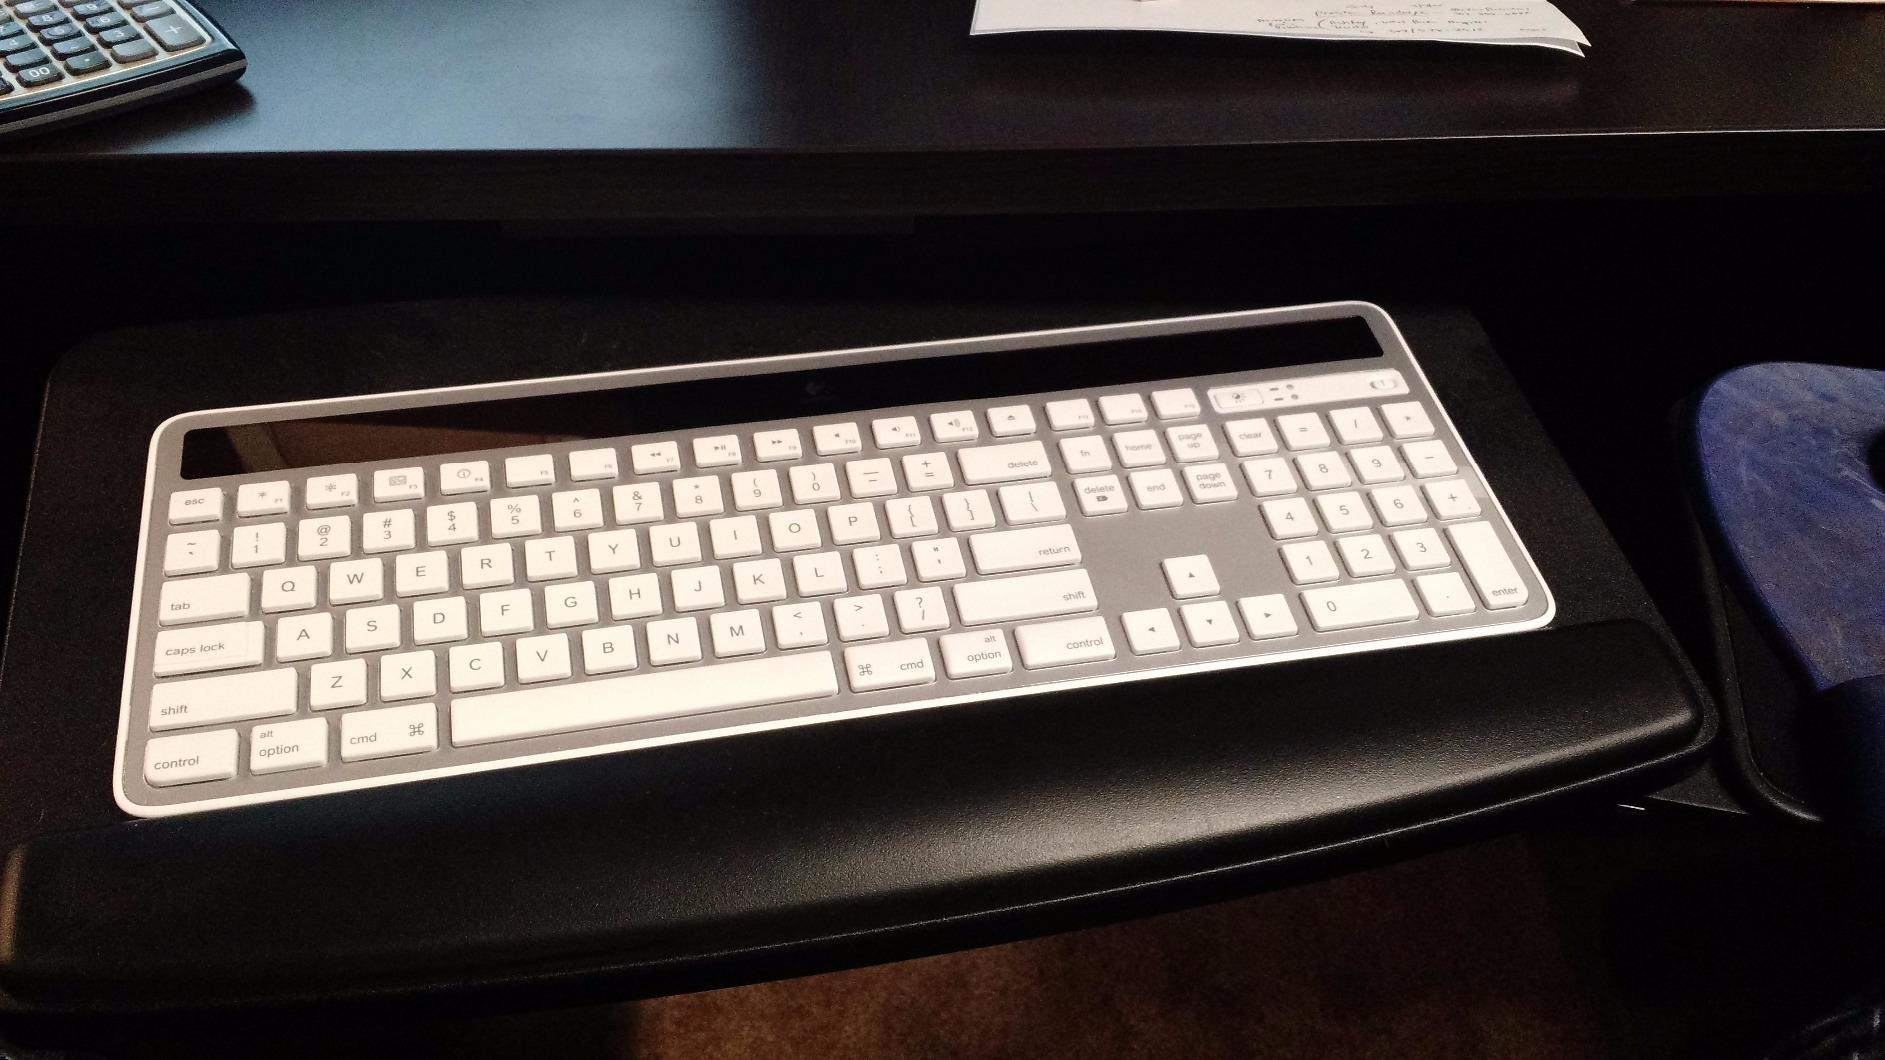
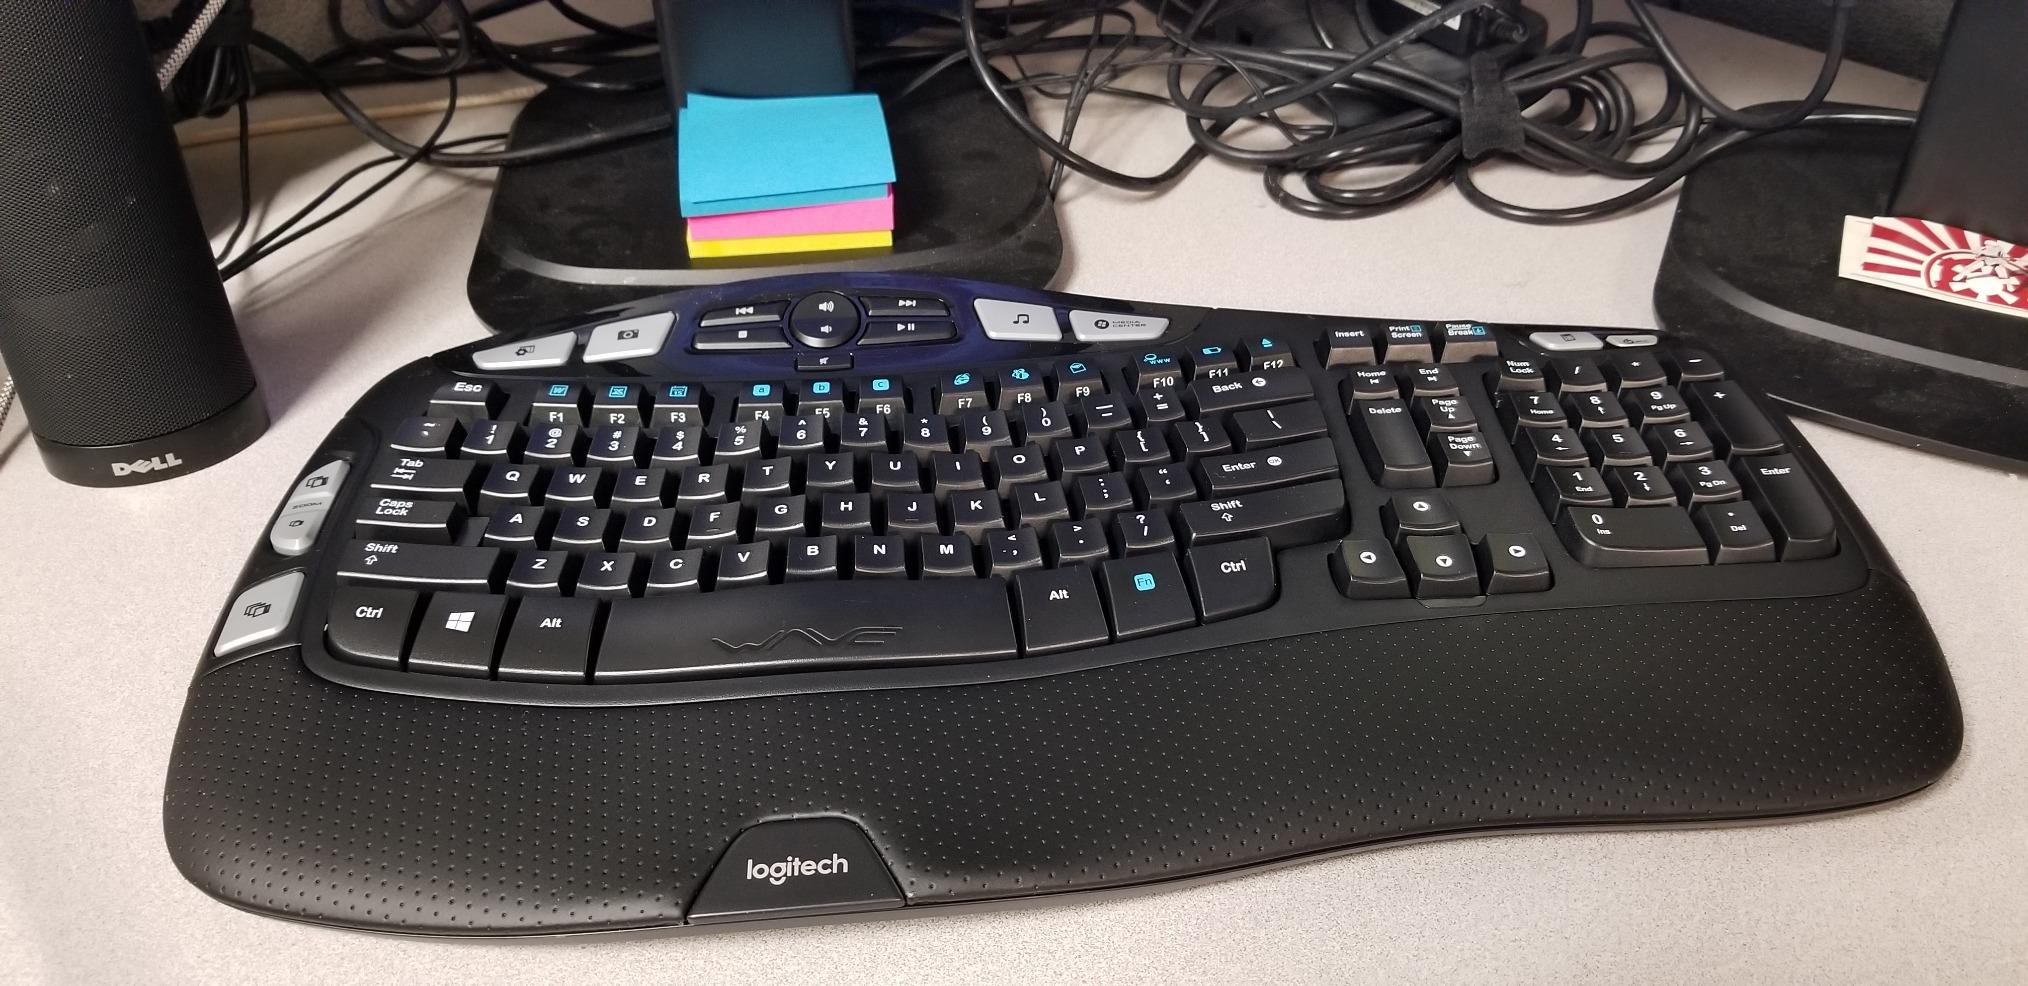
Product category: keyboard
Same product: no